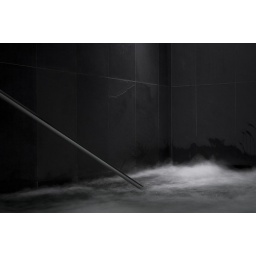
pole in black pool